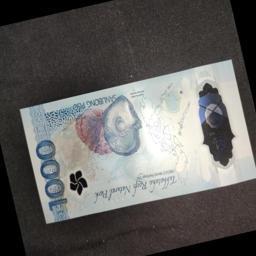
Label: 1000_New_Back